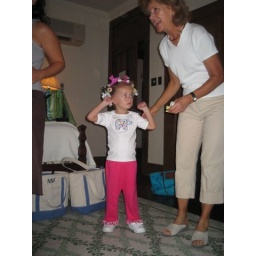
The Ambajam tee shirt is great to lounge around in and get your hair done.